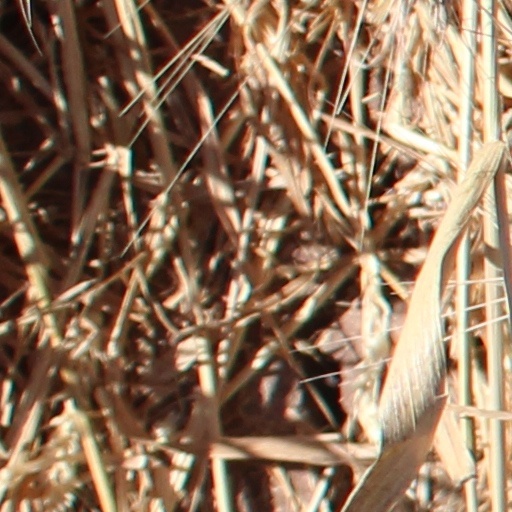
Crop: wheat